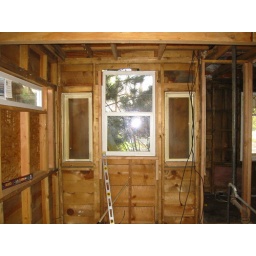
New window in kitchen